Saanen

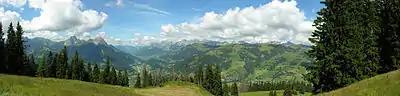
Hornberg and countryside near Saanen

Saanen has an area of . Of this area, or 51.3% is used for agricultural purposes, while or 35.3% is forested. Of the rest of the land, or 4.6% is settled (buildings or roads), or 0.6% is either rivers or lakes and or 8.3% is unproductive land.